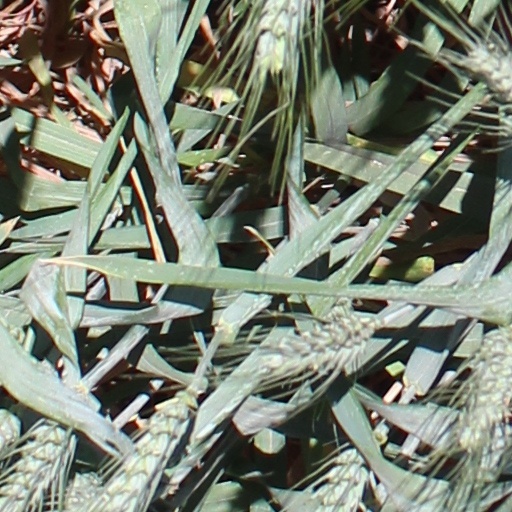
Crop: wheat